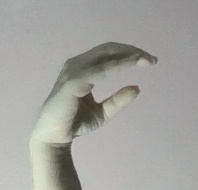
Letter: jeem